Roger Daltrey

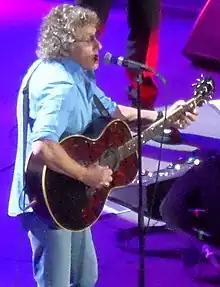
Daltrey with the Who at the Manchester Arena, 2014

By 1973, Daltrey was experiencing success with his solo projects and acting roles. While the other members of the band were recording the music for their sixth studio album "Quadrophenia", he took the opportunity to examine the Who's financial books and found they had fallen into disarray under the management of Kit Lambert and Chris Stamp. Lambert was Pete Townshend's artistic mentor, and challenging him led to renewed tension within the band. During a filming session, in an incident that Daltrey later claimed was overblown, Townshend and Daltrey argued over the schedule, Townshend hit Daltrey over the head with his guitar, and Daltrey responded by knocking Townshend unconscious with a single blow.